Sinner's prayer

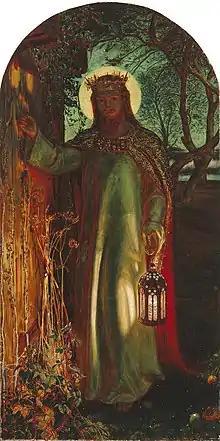
William Holman Hunt's 19th century "The Light of the World" is an allegory of Jesus knocking on the door of the sinner's heart.

The Sinner's prayer (also called the Consecration prayer and Salvation prayer) is a Christian term referring to any prayer of repentance, prayed by individuals who feel sin in their lives and have the desire to form or renew a personal relationship. This prayer is not mandatory but, for some, functions as a way to communicate with and understand their relationship with God through Jesus Christ. It is a popular prayer in evangelical circles. While some Christians see reciting the Sinner's prayer as the moment defining one's salvation, others see it as a beginning step of one's lifelong faith journey.